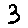
Label: 3